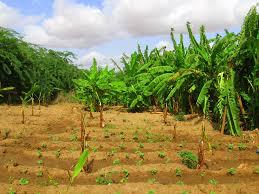
Hili ni shamba lenye mimea ya ndizi, mbele kuna mimea midogo iliyopandwa ardhini ambayo inaonekana kuwa imepatiwa maji ikiashiria umwagiliaji, nyuma ya mimea midogo kuna miti mikubwa ya ndizi iliyokomaa.